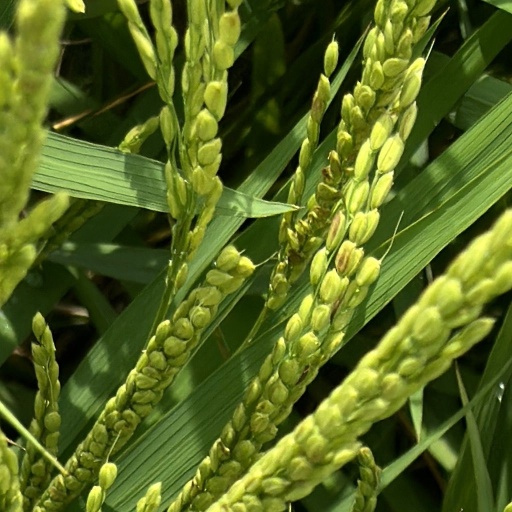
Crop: rice